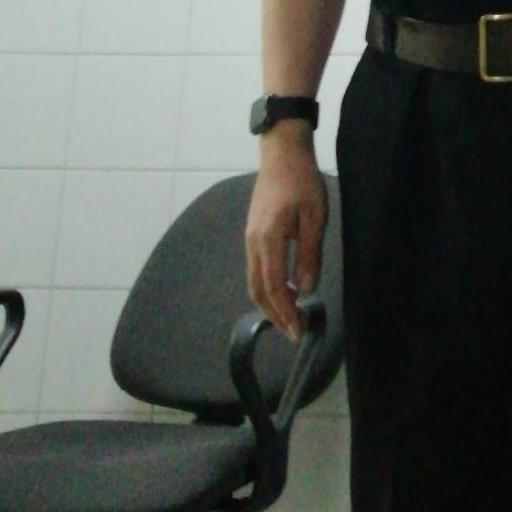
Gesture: no_gesture